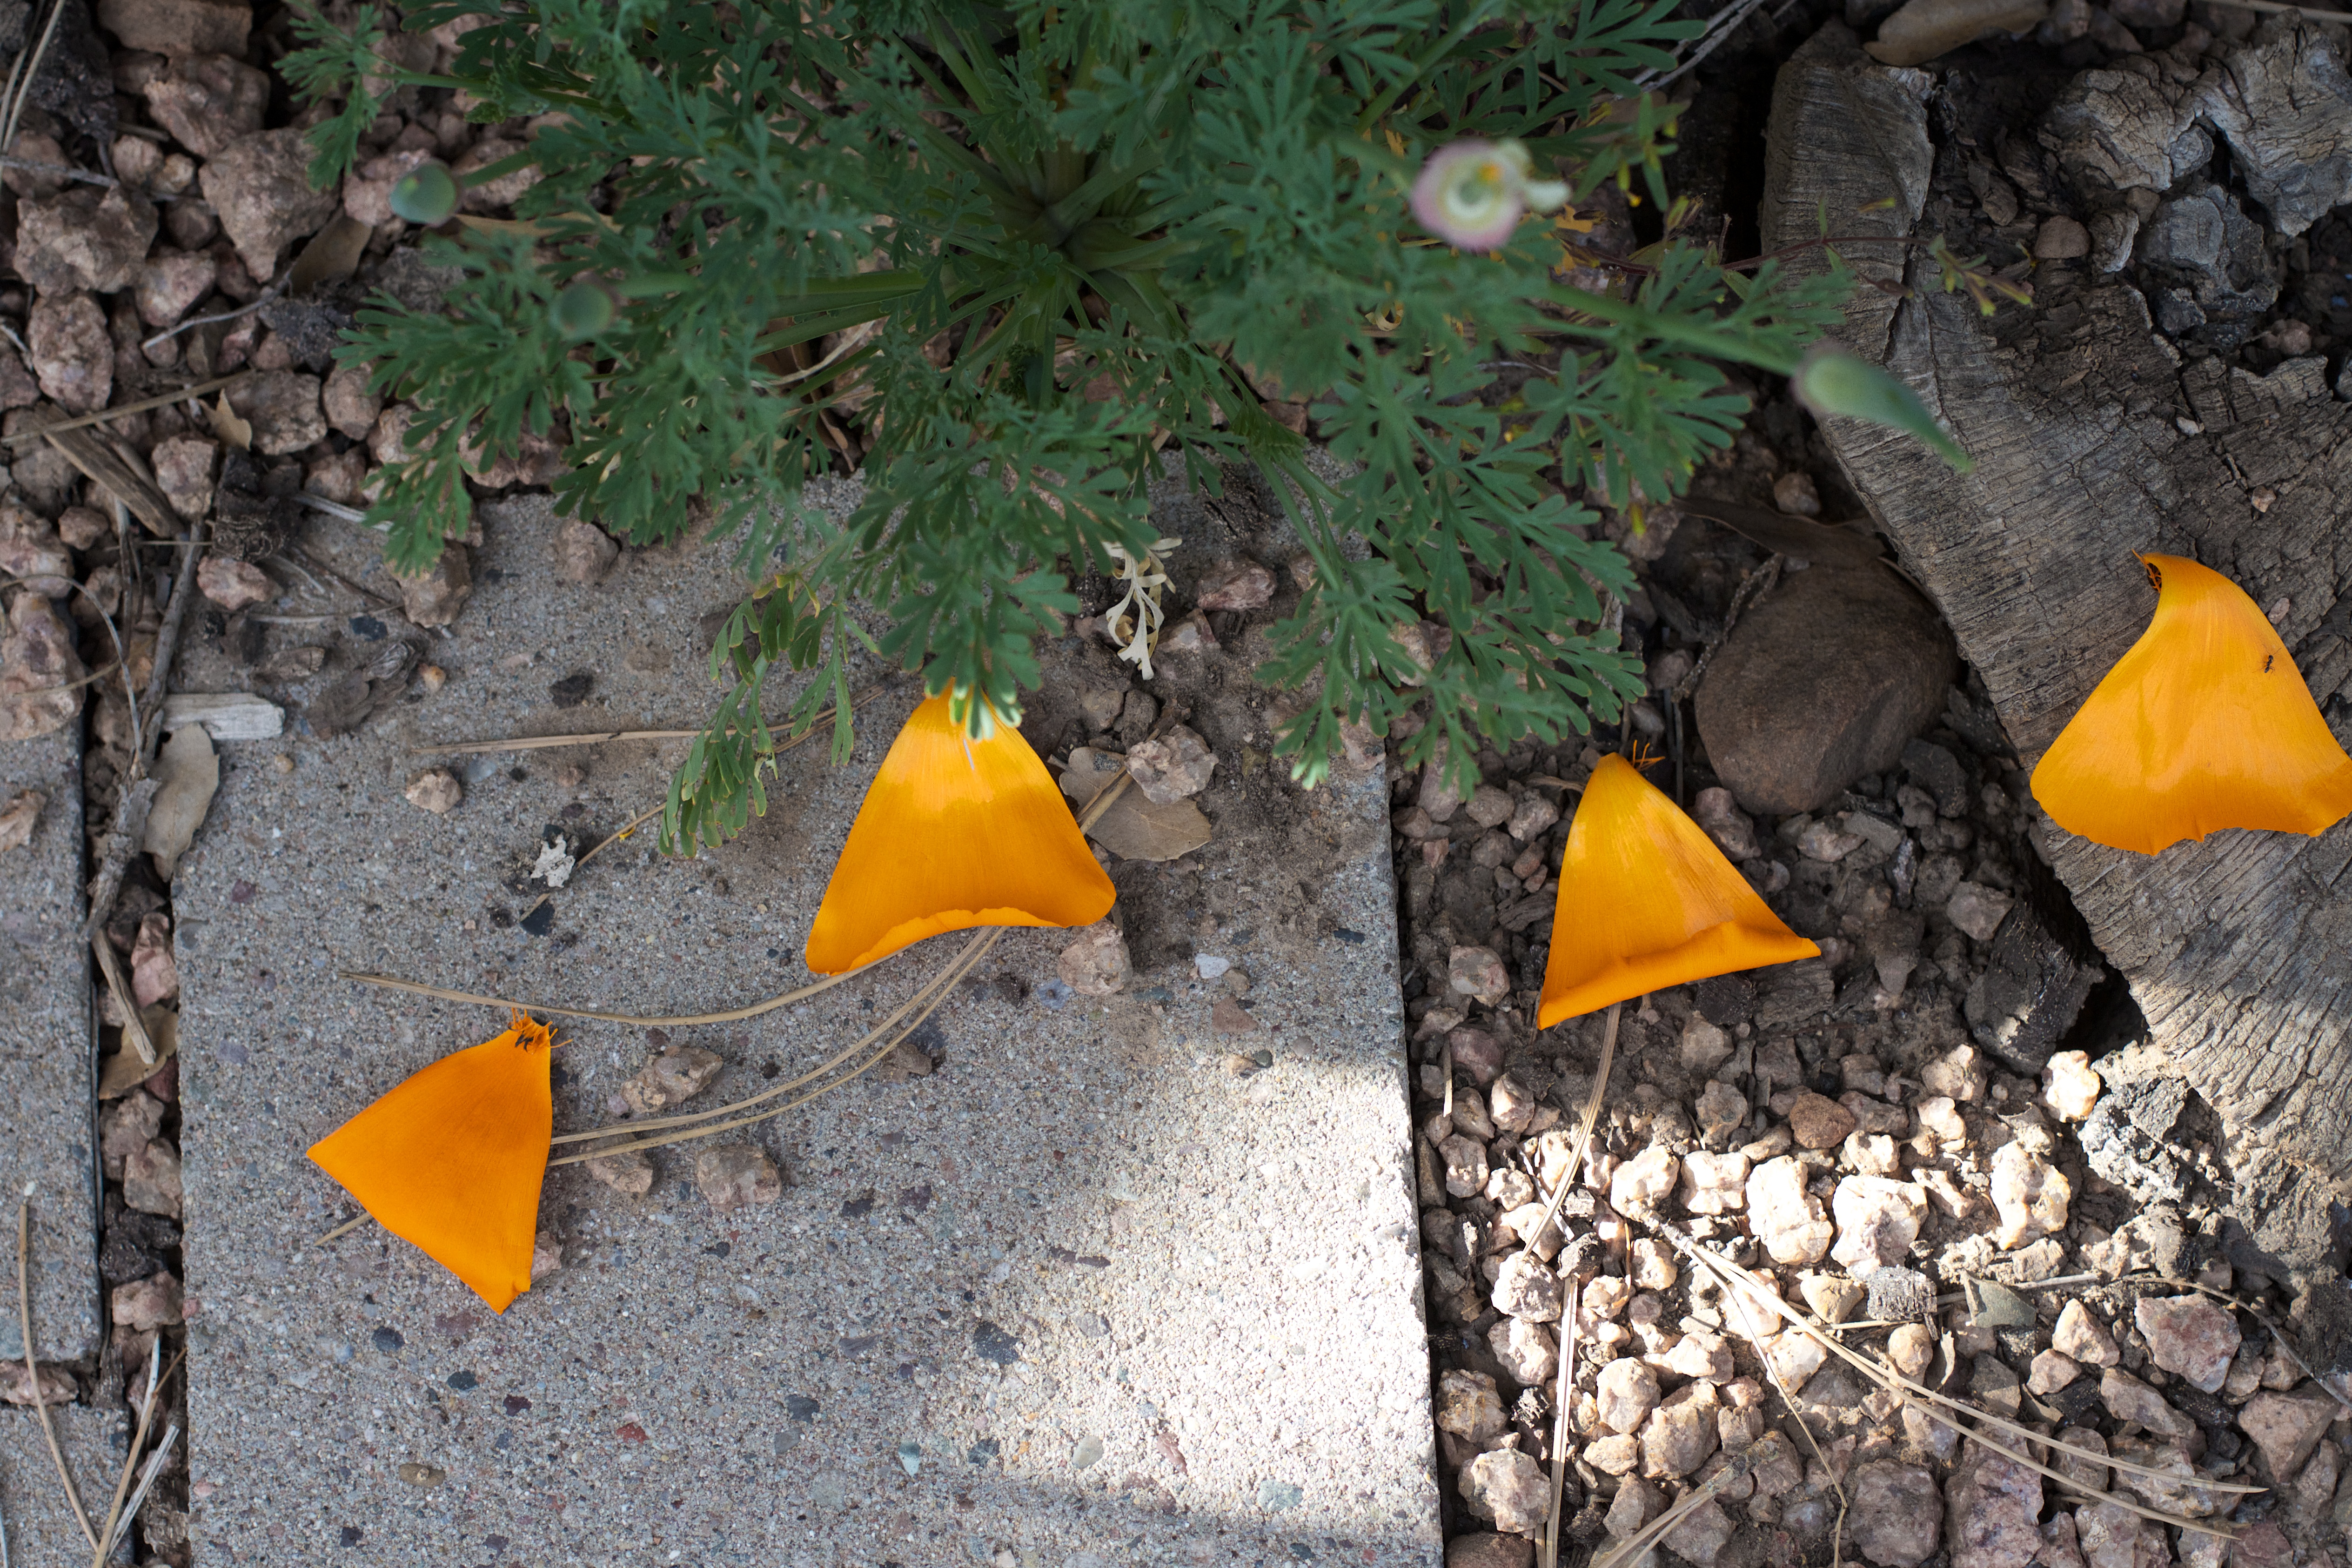
tree, leaf, flower, autumn, soil, yellow, 2014365